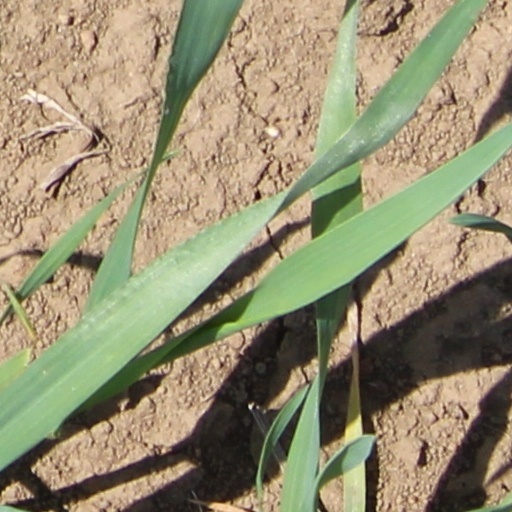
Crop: wheat